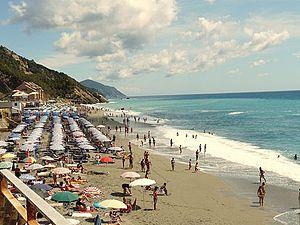
Deiva Marina est une commune de la province de La Spezia dans la région Ligurie en Italie.